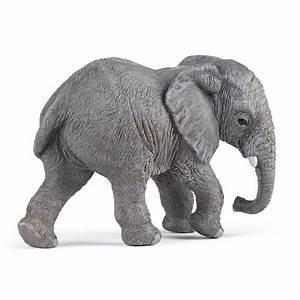
elephant